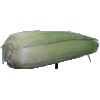
Label: Corn Husk 1